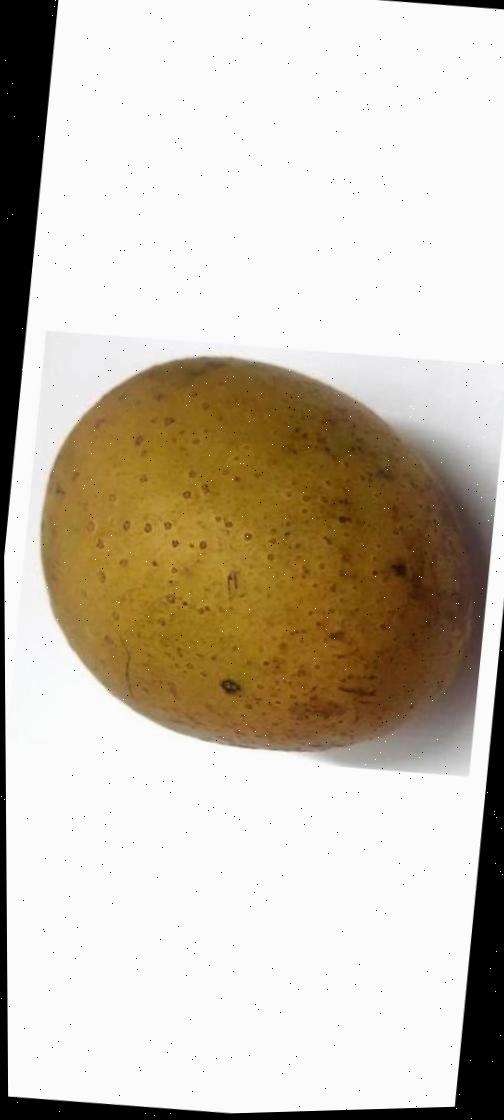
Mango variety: Gourmoti